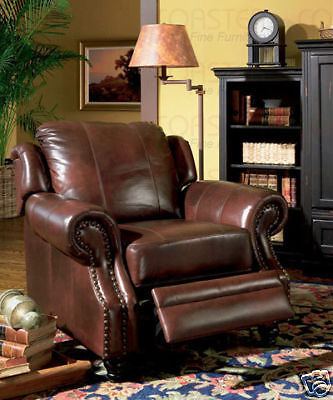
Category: sofa